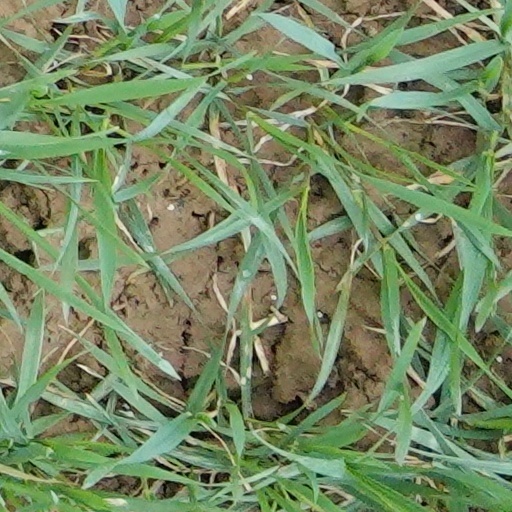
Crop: wheat